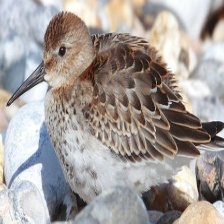
Species: DUNLIN
Scientific name: CALIDRIS ALPINA
ImageNet parent category: red-backed_sandpiper